Till House

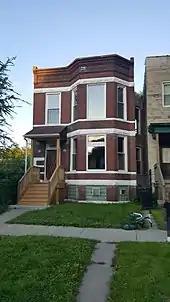
The Chicago two-flat at 6427 S. St. Lawrence Avenue where Emmett Till lived with his mother, Mamie Till, in the 1950s

The Emmett Till and Mamie Till-Mobley House (also called the Till House Museum) is a two flat apartment building in Chicago that in the 1950s was the home of Emmett Till and his mother, Mamie Till. Located on South St. Lawrence Avenue in West Woodlawn, it was declared a Chicago Landmark in 2021, upon application of its then new owner Blacks-in-Green (BIG), a community and environmental non-profit development organization. It received a National Trust for Historic Preservation award in 2022.